Toxin-antitoxin system

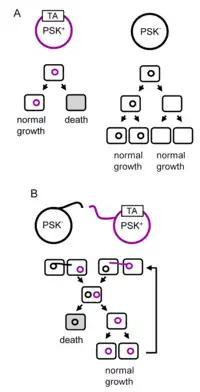
(A) The vertical gene transfer of a toxin-antitoxin system. (B) Horizontal gene transfer of a toxin-antitoxin system. PSK stands for post-segregational killing and TA represents a locus encoding a toxin and an antitoxin.

A toxin-antitoxin system consists of a "toxin" and a corresponding "antitoxin", usually encoded by closely linked genes. The toxin is usually a protein while the antitoxin can be a protein or an RNA. Toxin-antitoxin systems are widely distributed in prokaryotes, and organisms often have them in multiple copies. When these systems are contained on plasmids – transferable genetic elements – they ensure that only the daughter cells that inherit the plasmid survive after cell division. If the plasmid is absent in a daughter cell, the unstable antitoxin is degraded and the stable toxic protein kills the new cell; this is known as 'post-segregational killing' (PSK).